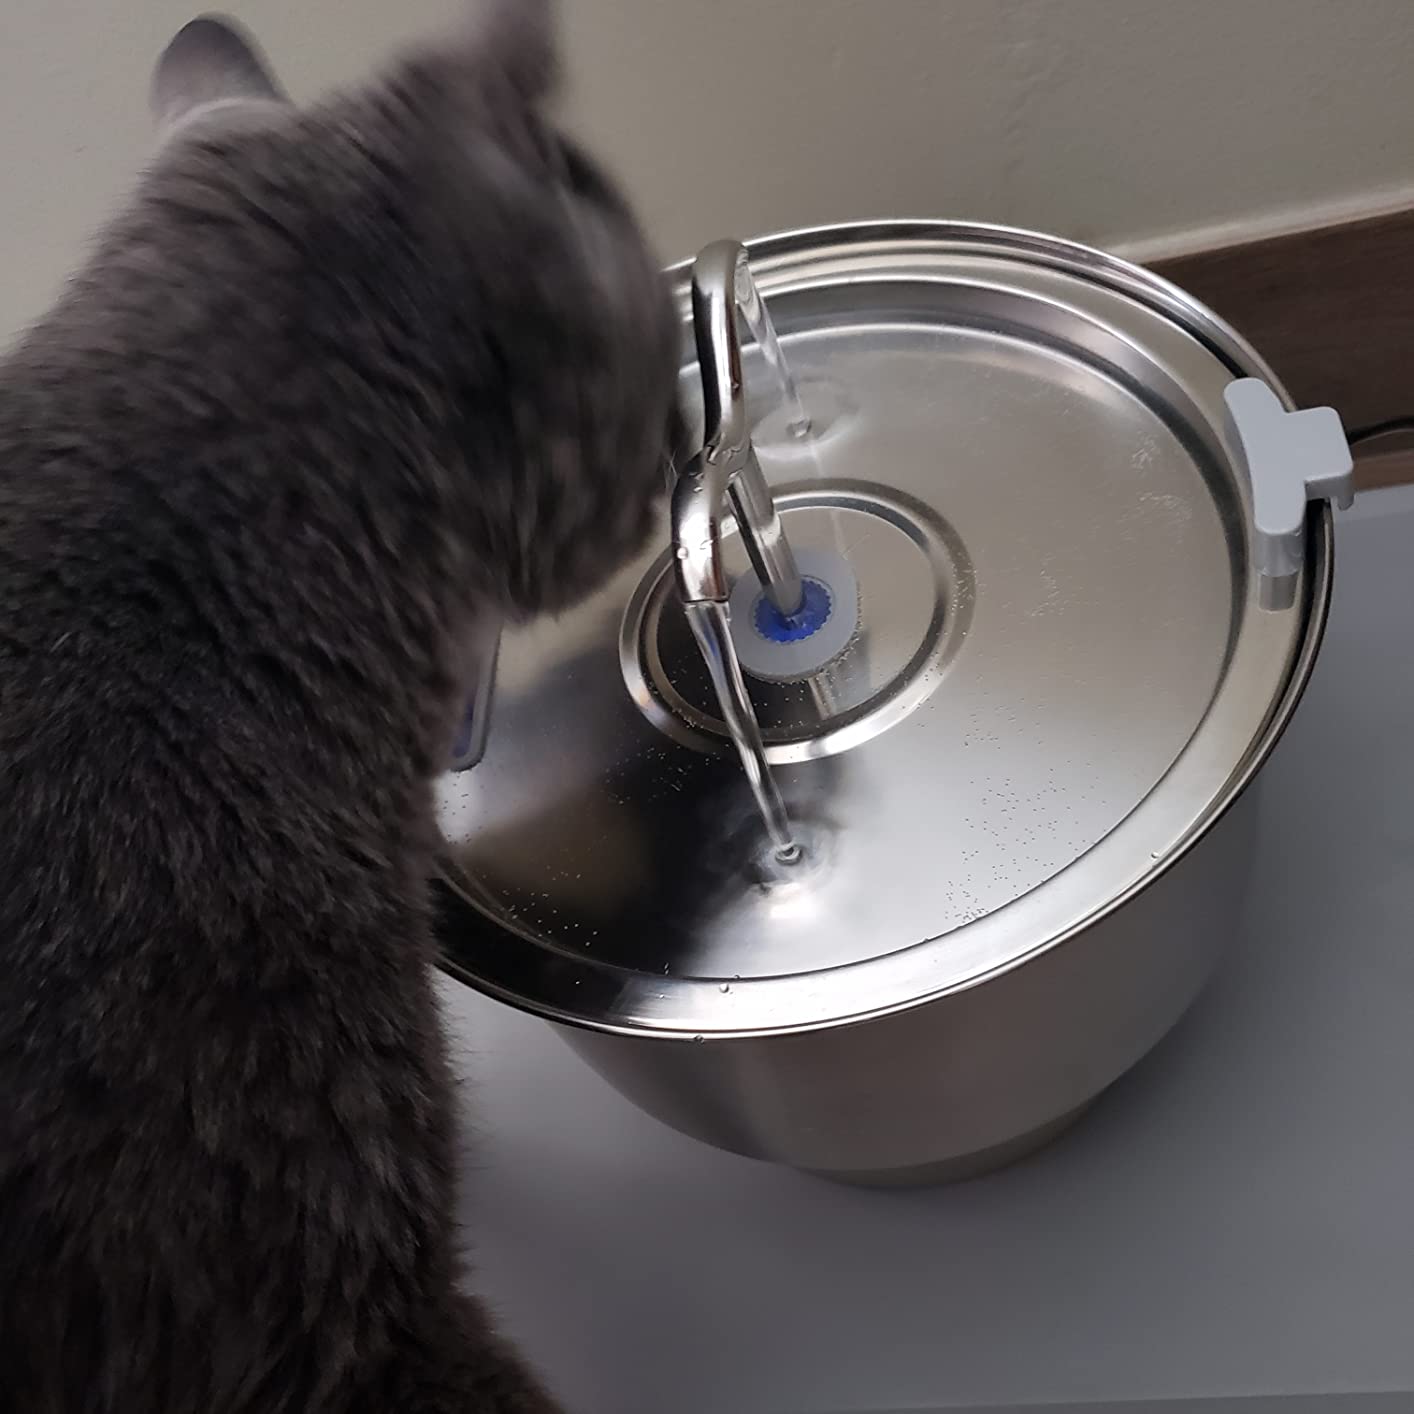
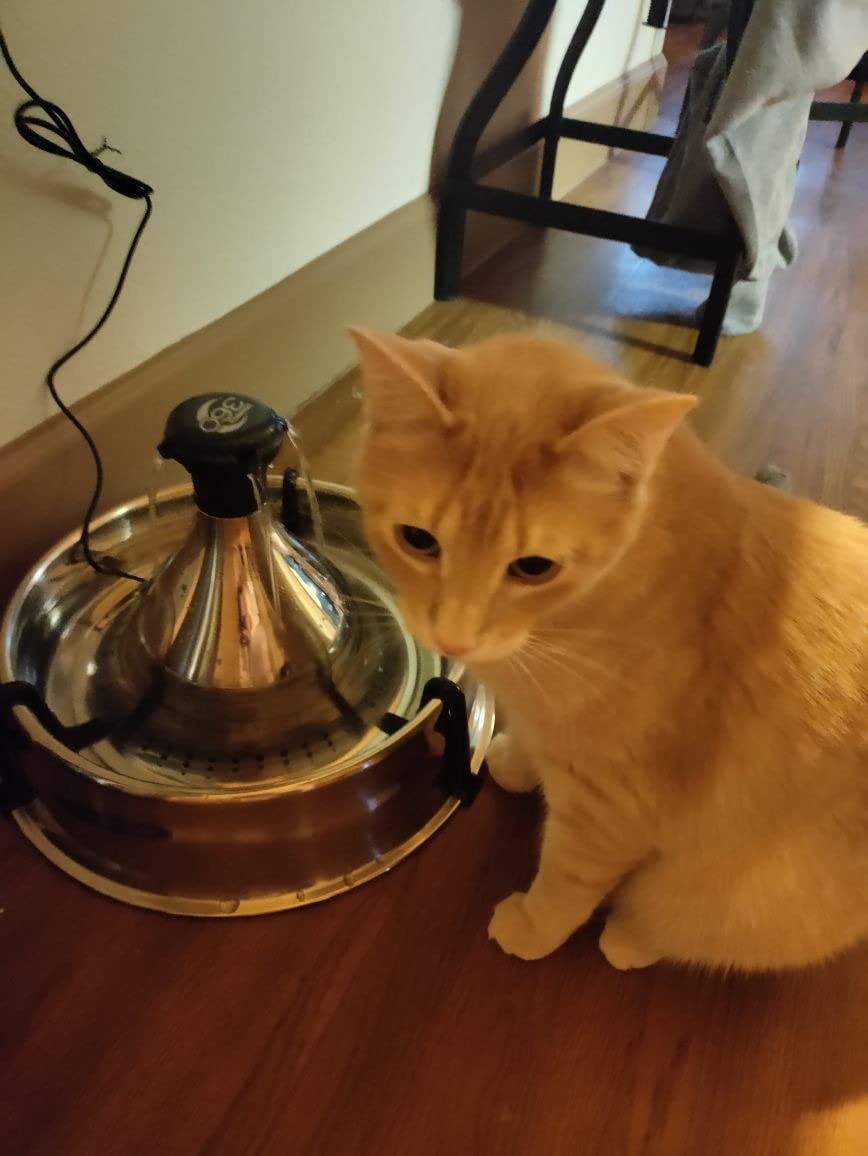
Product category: items_bowl
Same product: no